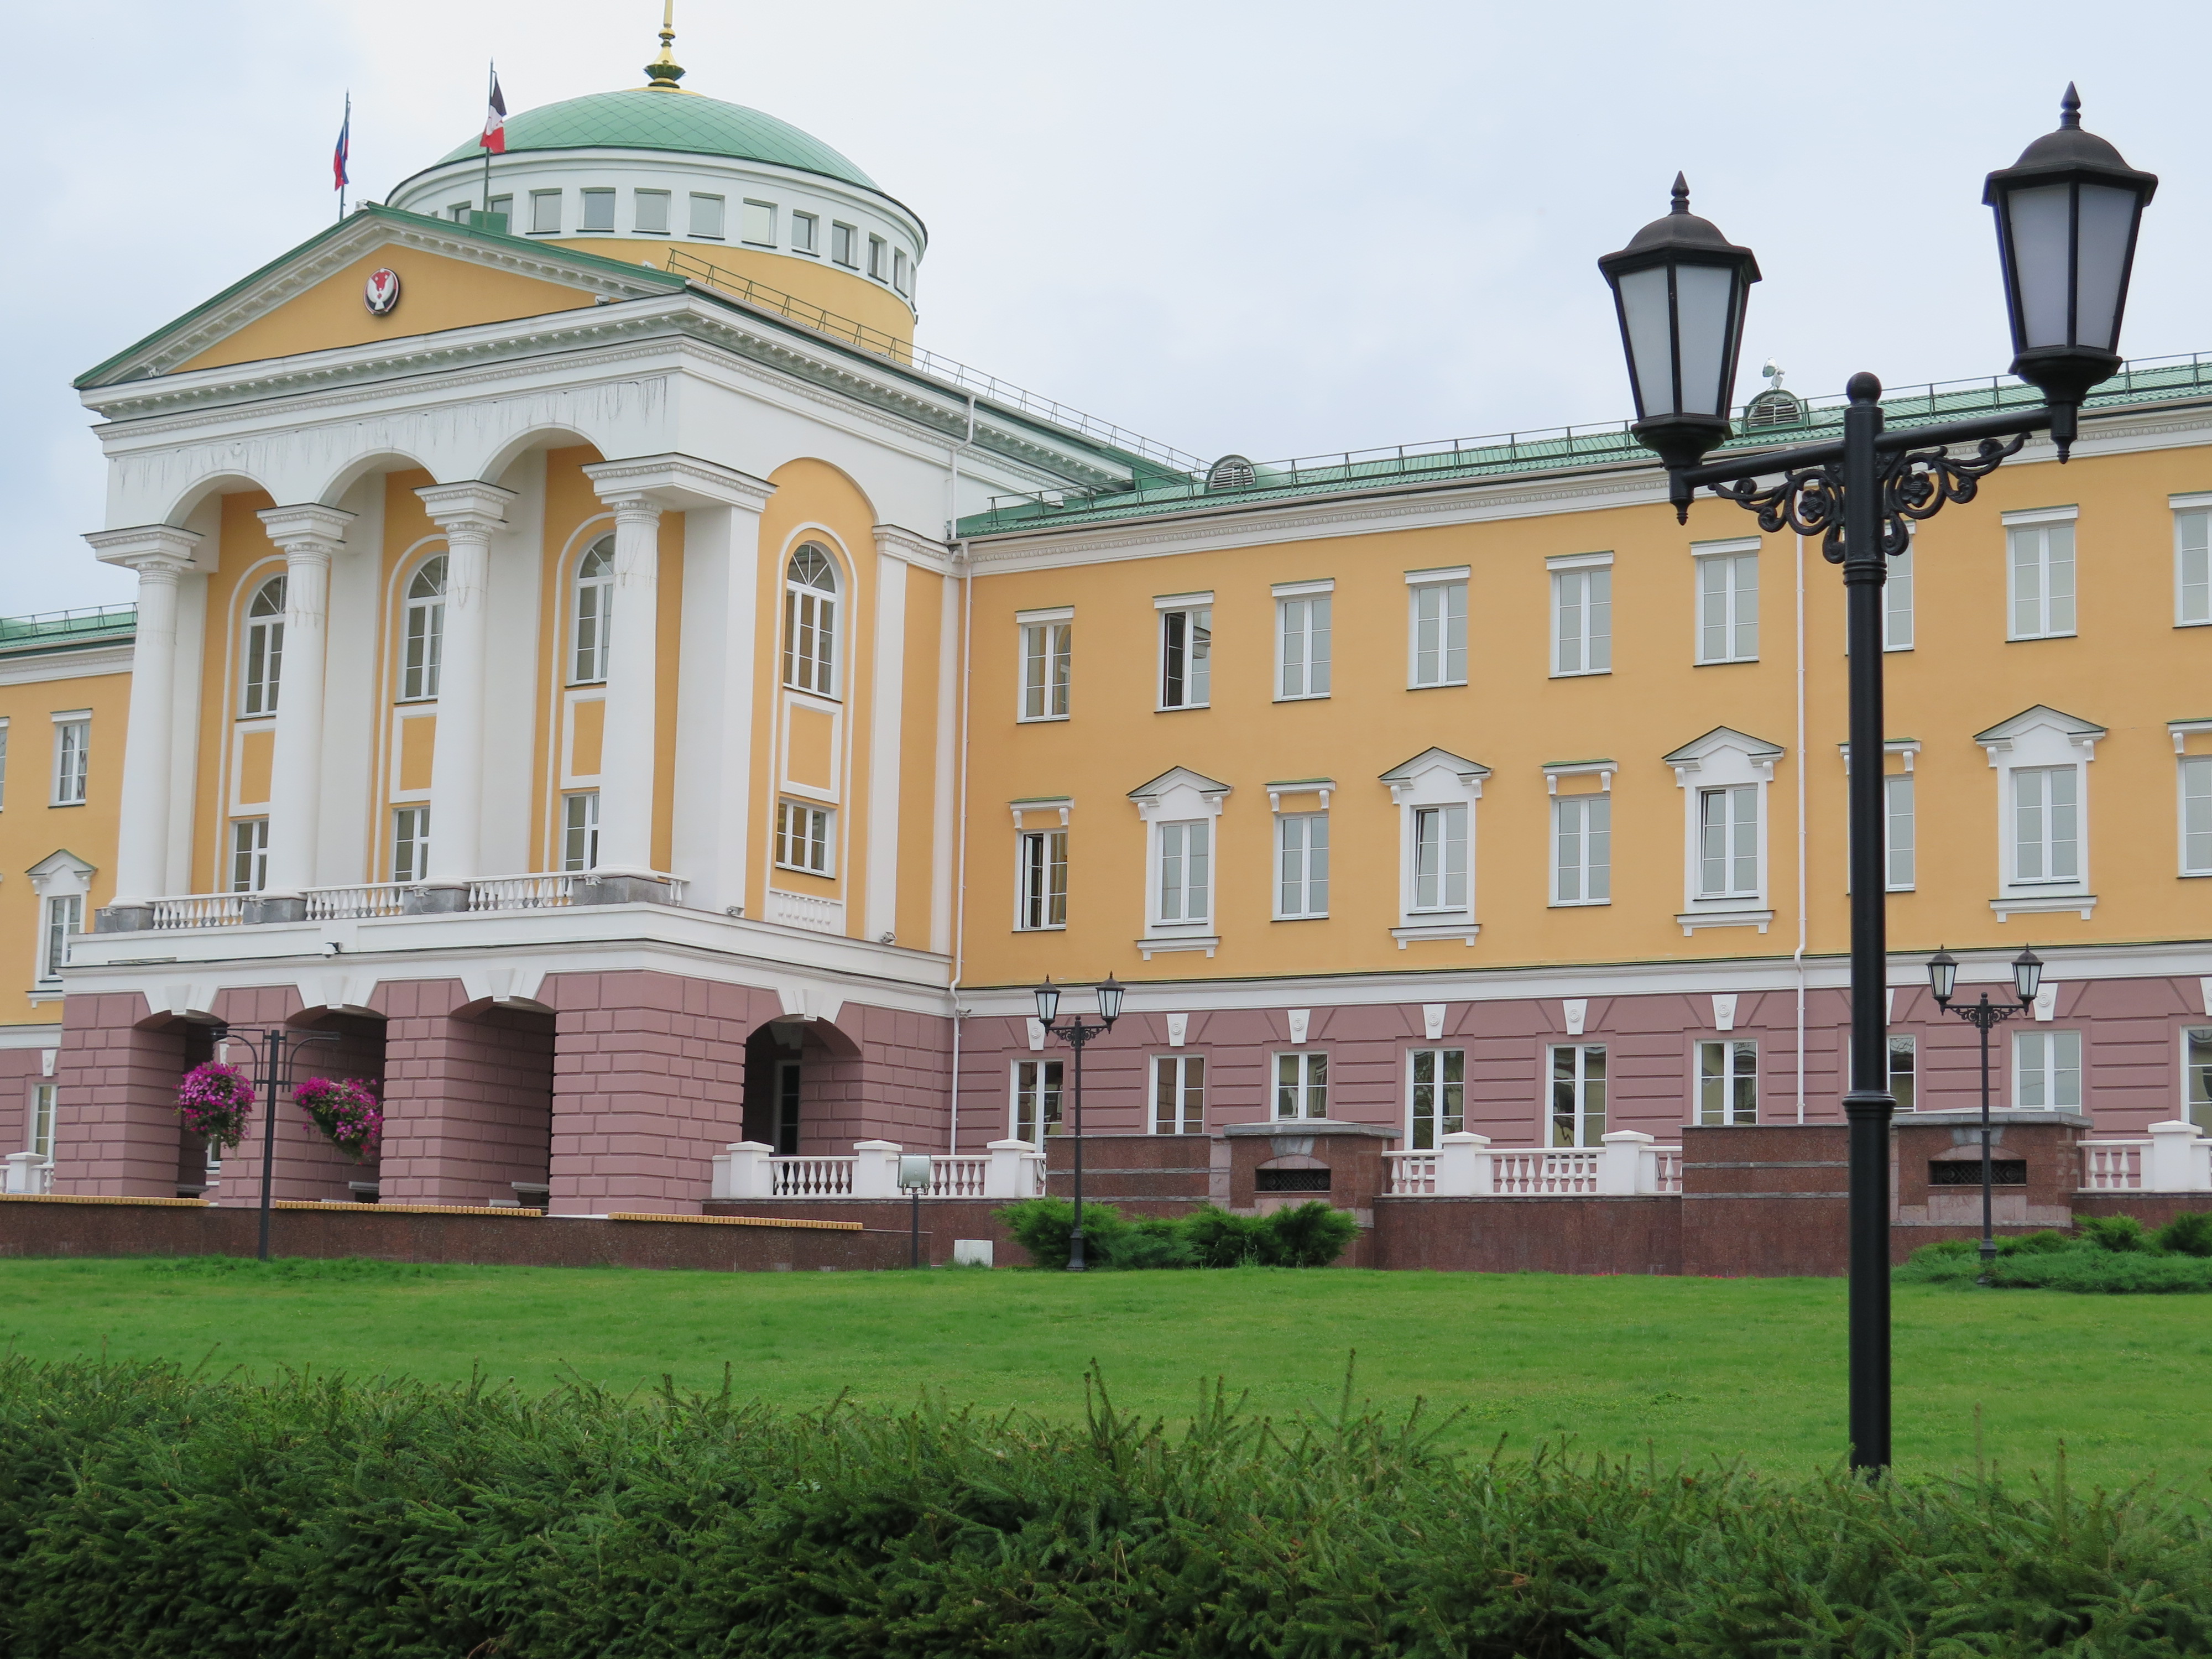
architecture, lawn, building, chateau, palace, landmark, facade, windows, estate, courthouse, stately home, classical architecture